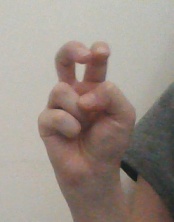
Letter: toot